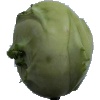
Label: Kohlrabi 1